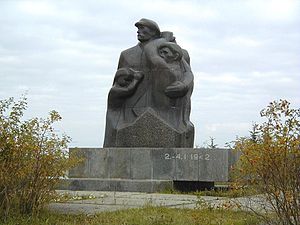
Audriņi
Mindesmærke over massakren i Audriņi den 2. januar 1942
Audriņi er en landsby i Audriņi pagasts i landskabet Latgale i det østlige Letland, NV for Rēzekne. Audriņi er hovedbyen i Audriņi pagasts, som havde 1.233 indbyggere den 1. juli 2010.